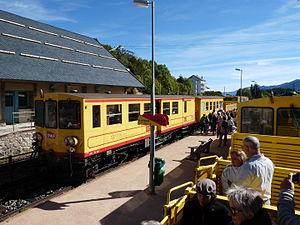
Train jaune en septembre 2015
La gare de Mont-Louis - La Cabanasse est une gare ferroviaire française de la ligne de Cerdagne, située sur le territoire de la commune de La Cabanasse, à proximité de Mont-Louis, dans le département des Pyrénées-Orientales en région Occitanie.